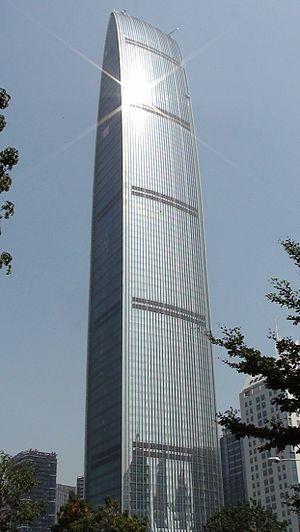
Ceci est la liste des gratte-ciels de Shenzhen mesurant au moins 150 mètres sans antenne.
La Kingkey 100 est un gratte-ciel situé dans le district de Luohu à Shenzhen en Chine.